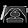
Label: Bag